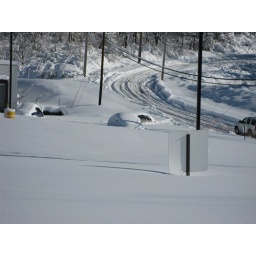
So this is the parking lot where my car is. The snow went up to this sign in the parking lot.